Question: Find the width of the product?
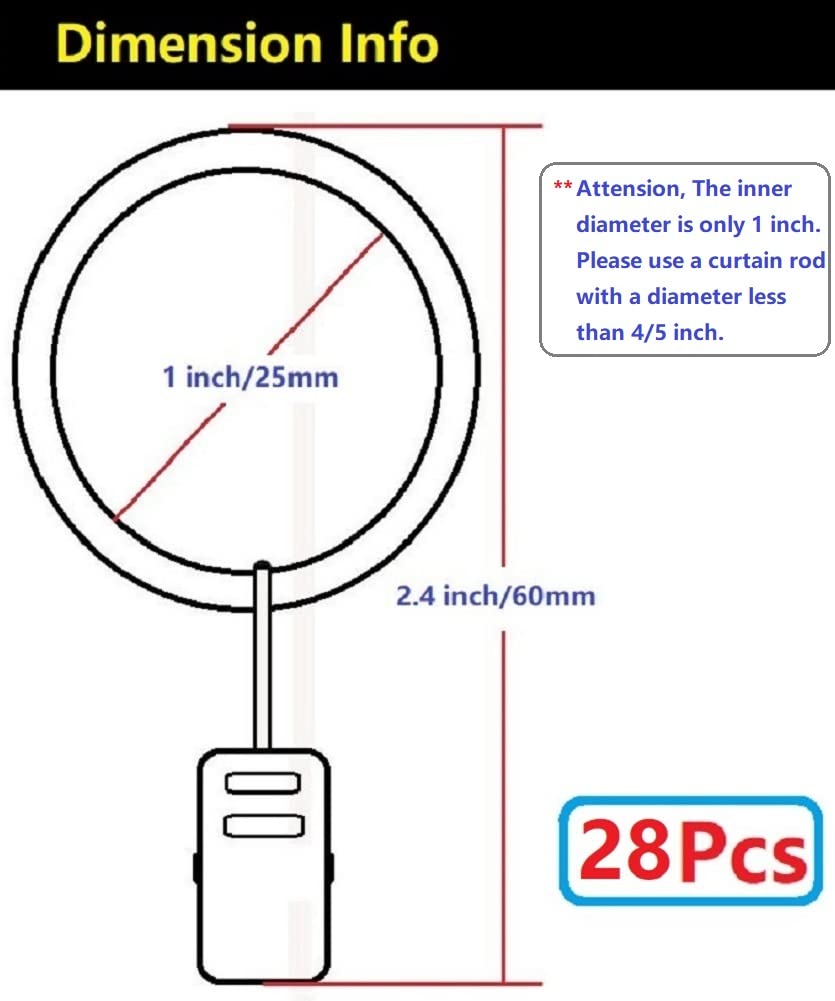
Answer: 0.8 inch